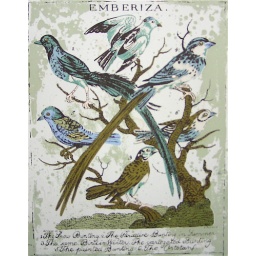
a section of the wallpaper in an old house kitchen